Armed Forces Academy of General Milan Rastislav Štefánik

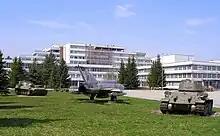

The Armed Forces Academy of General Milan Rastislav Štefánik, located in Liptovský Mikuláš, is Slovakia's only Military academy. It was originally established in 1945, right after the end of World War II, first as a High School and from 1973 as a university. AOS has about 500 students, including 50 PhD students. The school is organized in 8 departments: